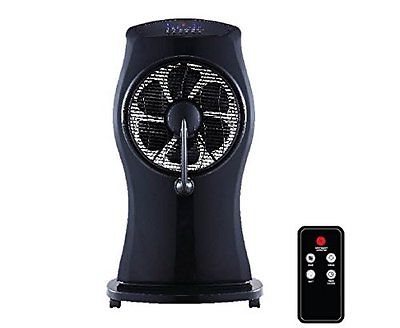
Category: fan